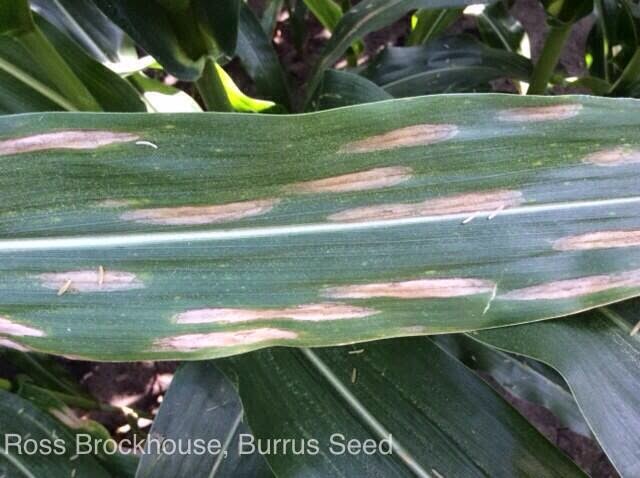
Labels: Corn leaf blight